Killick Martin & Company

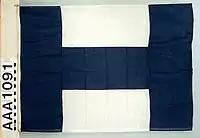
House flag of Killick Martin & Company

Killick Martin & Company initially used a house flag or maritime flag to identify the company's vessels with two blue stripes and a wider white center stripe. From 1868, the design was changed by adding a vertical blue bar to form an "H".